The King's Hospital

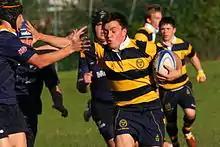
Rugby being played at King's Hospital

The school was founded in 1669 as The Hospital and Free School of King Charles II and was located in Queen Street, Dublin. King's Hospital was a continuation of the old Free School of Dublin. On 5 May 1674, the school opened with 60 pupils, including 3 girls.